Timer

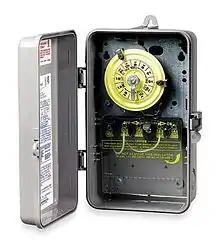
An electromechanical timer

Short-period bimetallic electromechanical timers use a thermal mechanism, with a metal finger made of strips of two metals with different rates of thermal expansion sandwiched together, steel and bronze are common. An electric current flowing through this finger causes heating of the metals, one side expands less than the other, and an electrical contact on the end of the finger moves away from or towards an electrical switch contact. The most common use of this type is in the "flasher" units that flash turn signals in automobiles, and sometimes in Christmas lights. This is a non-electronic type of multivibrator.